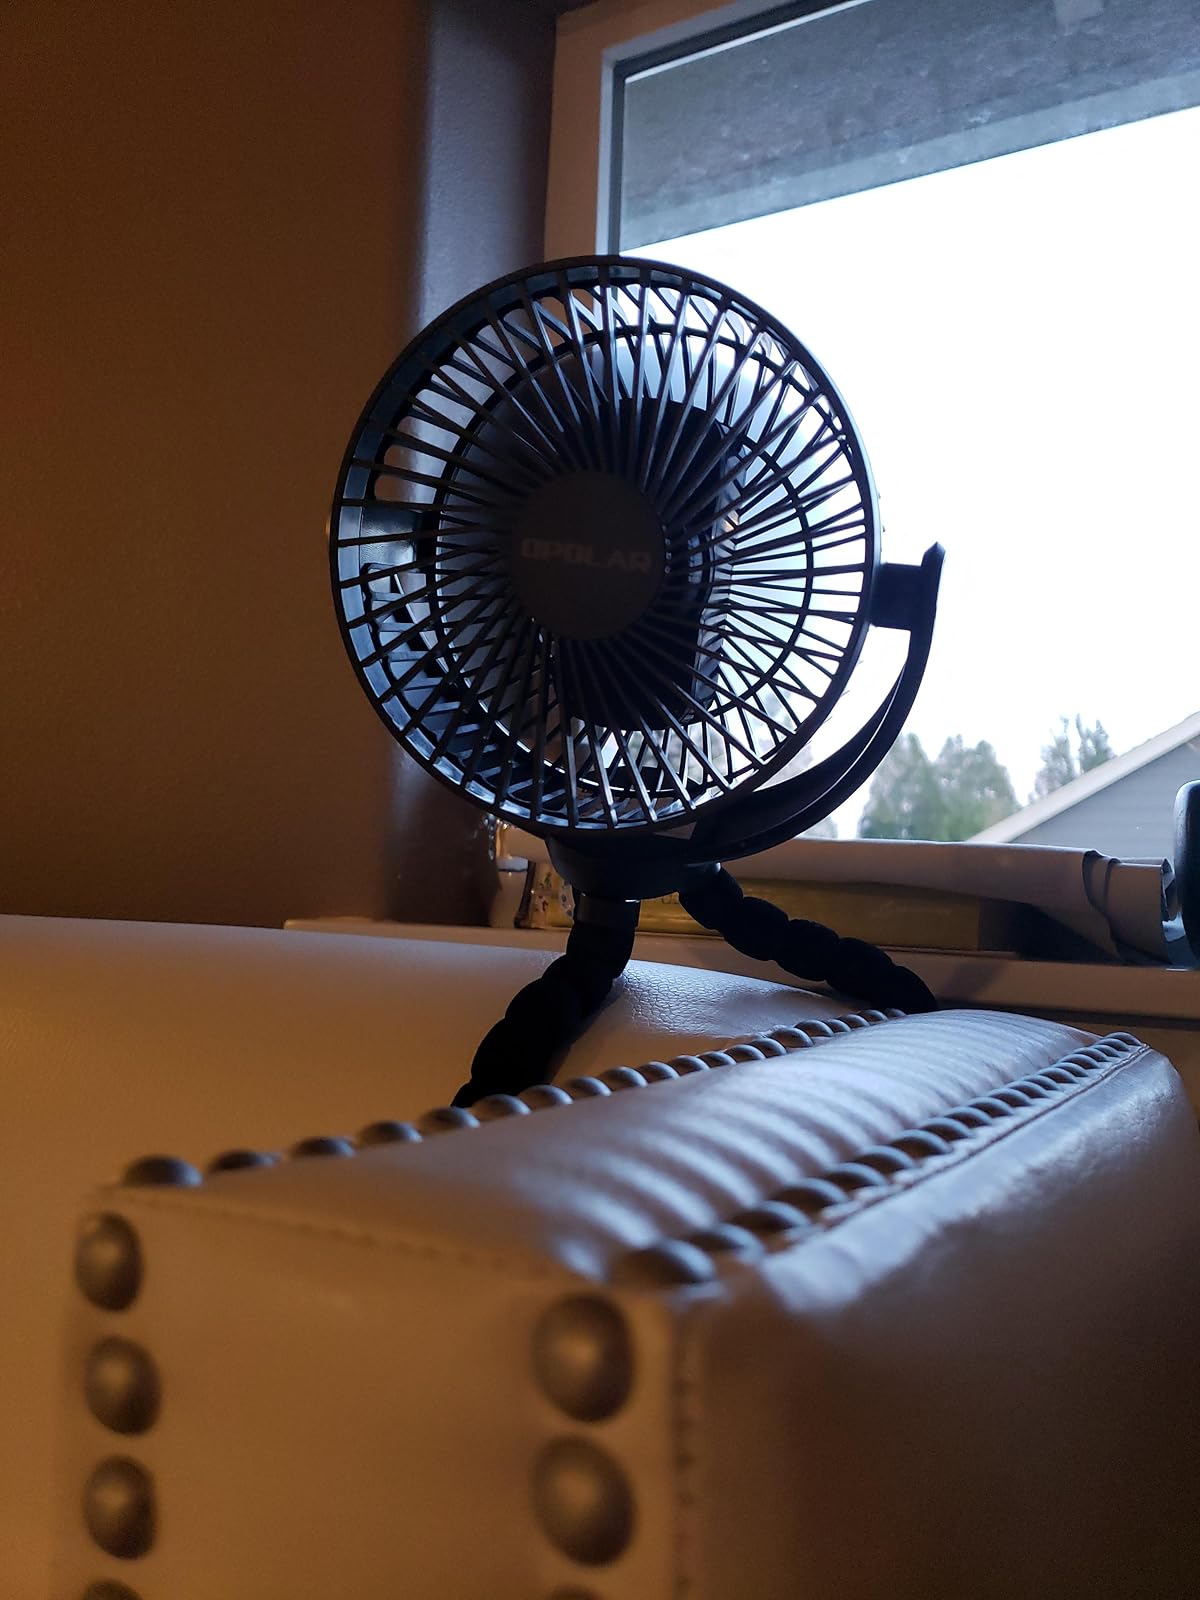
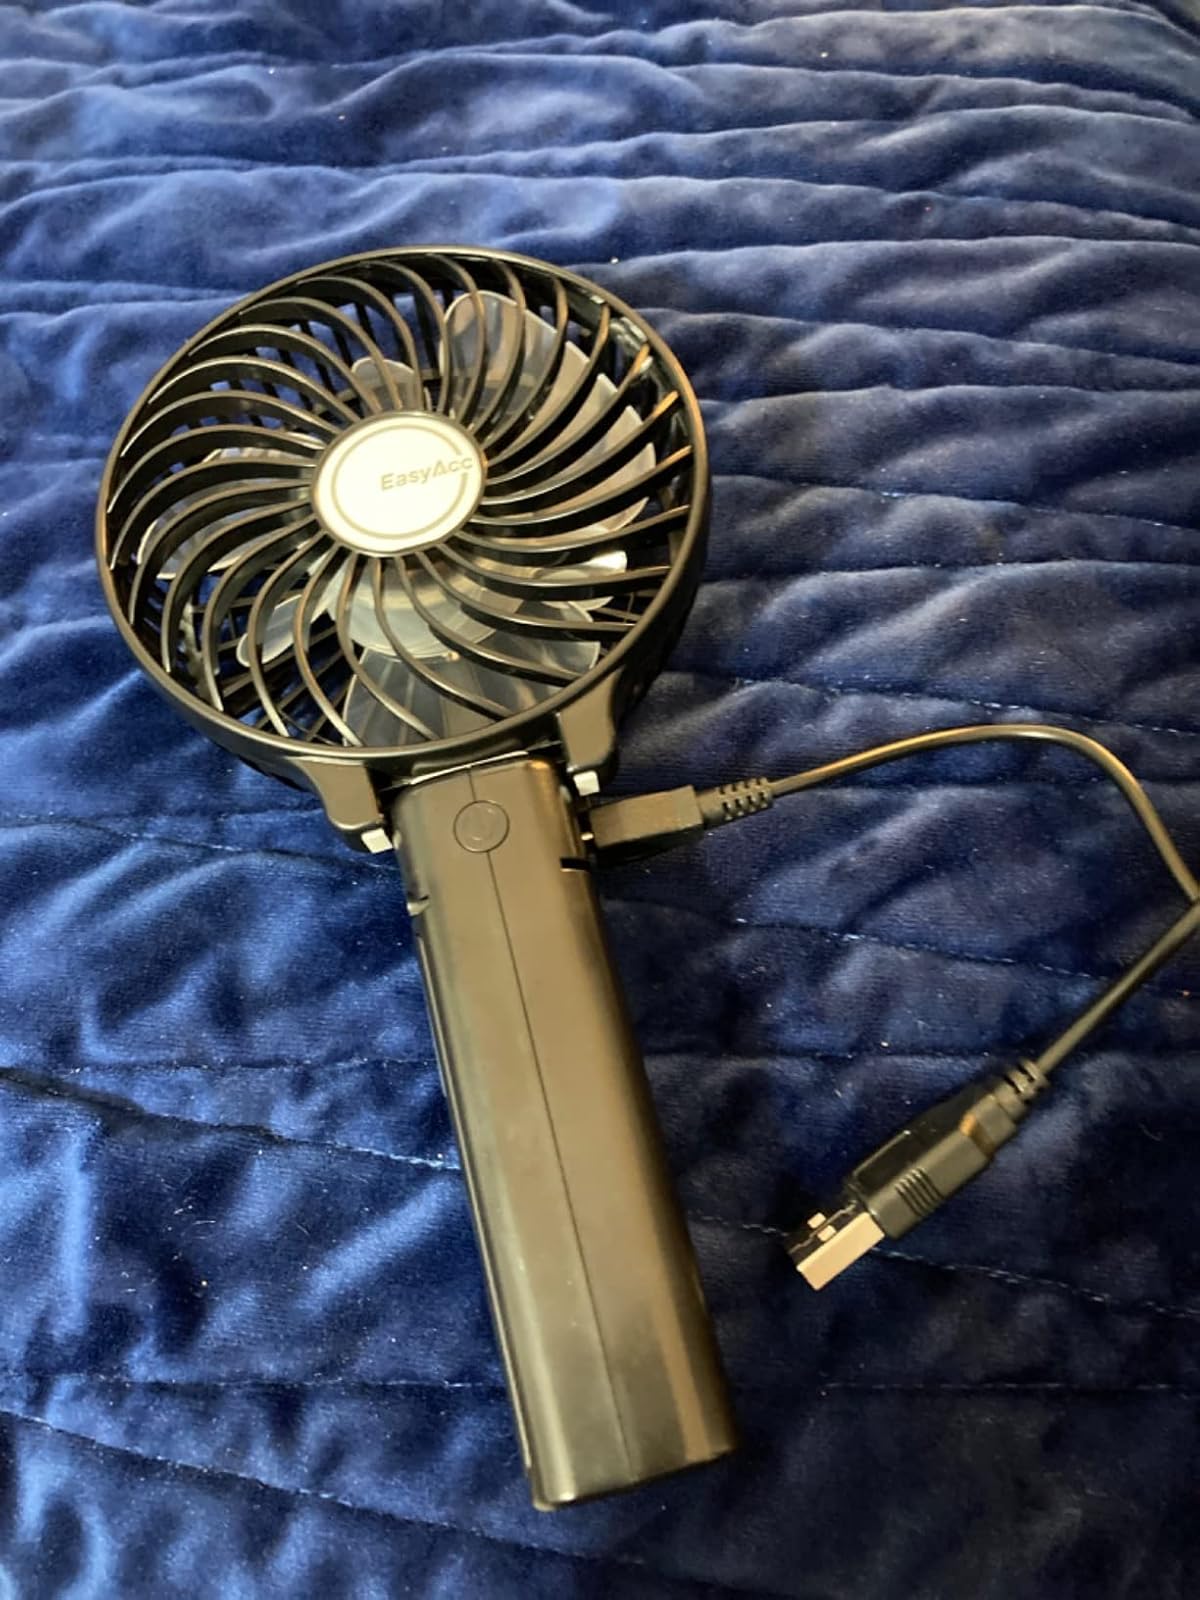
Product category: fan
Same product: no